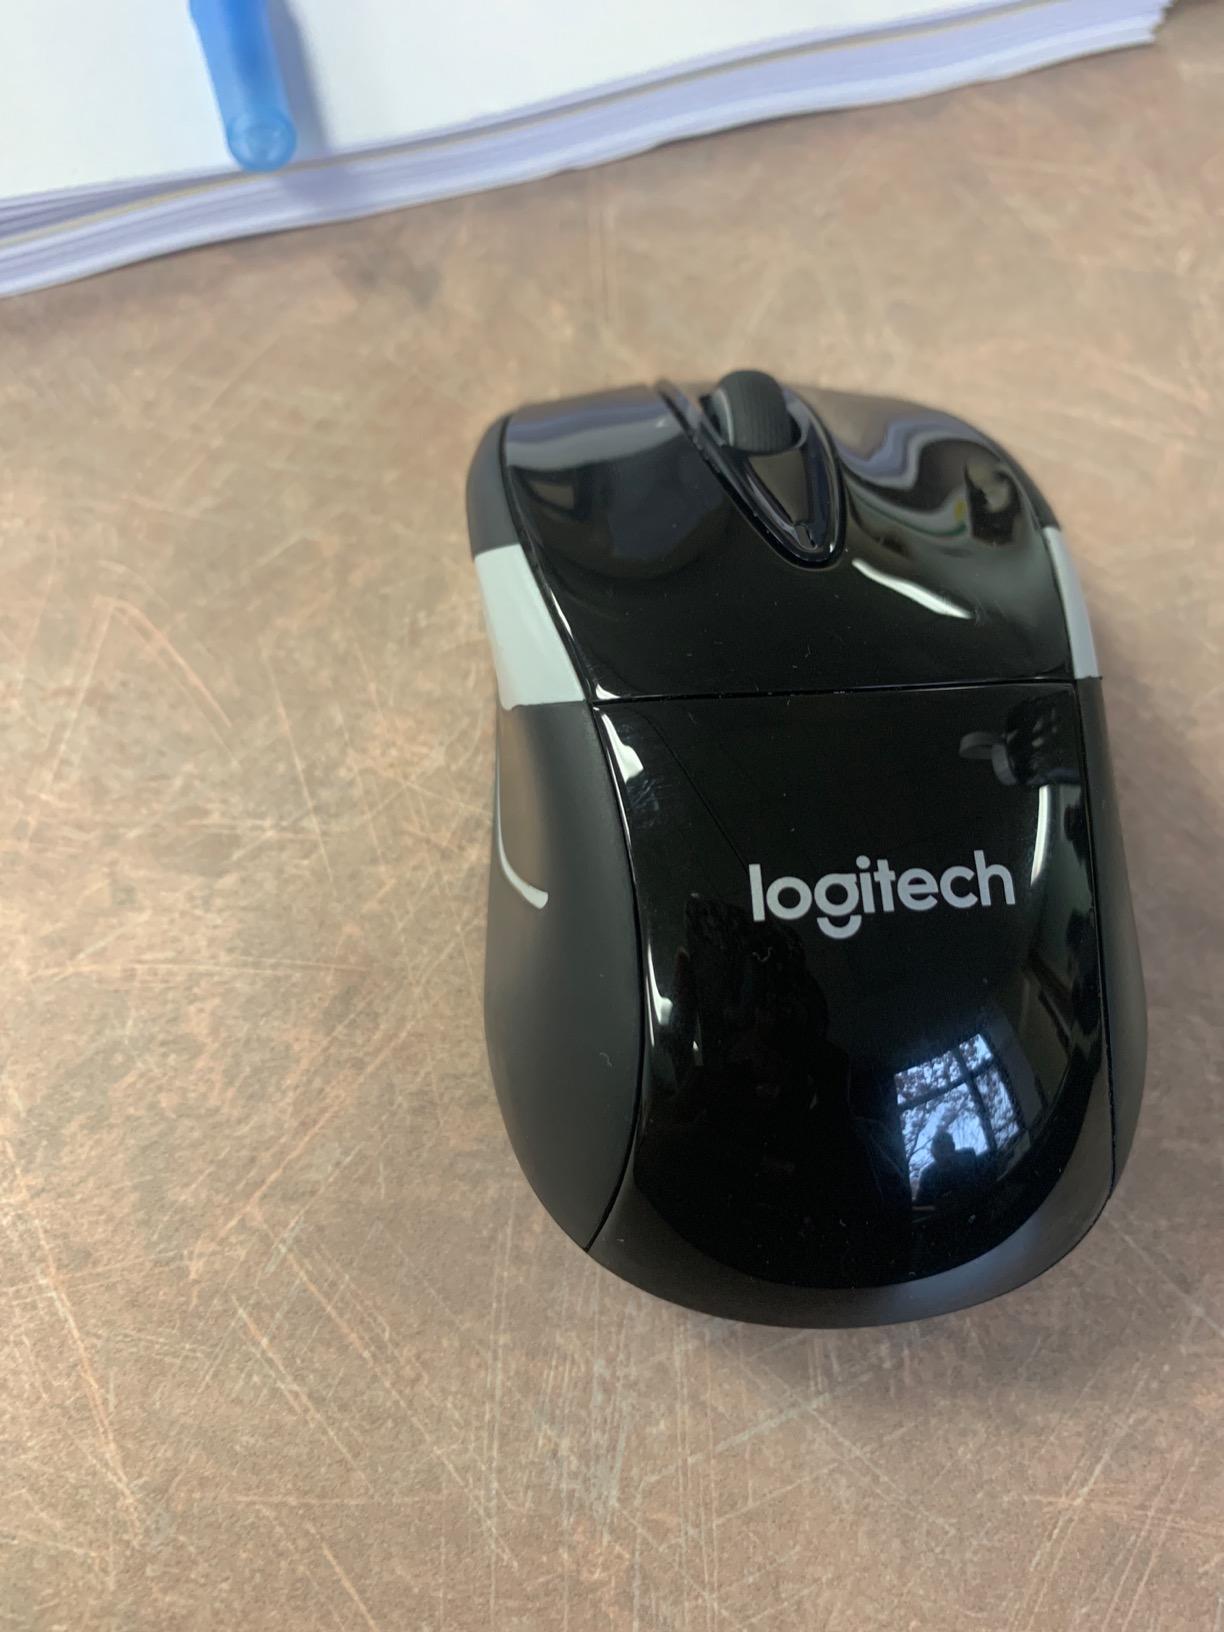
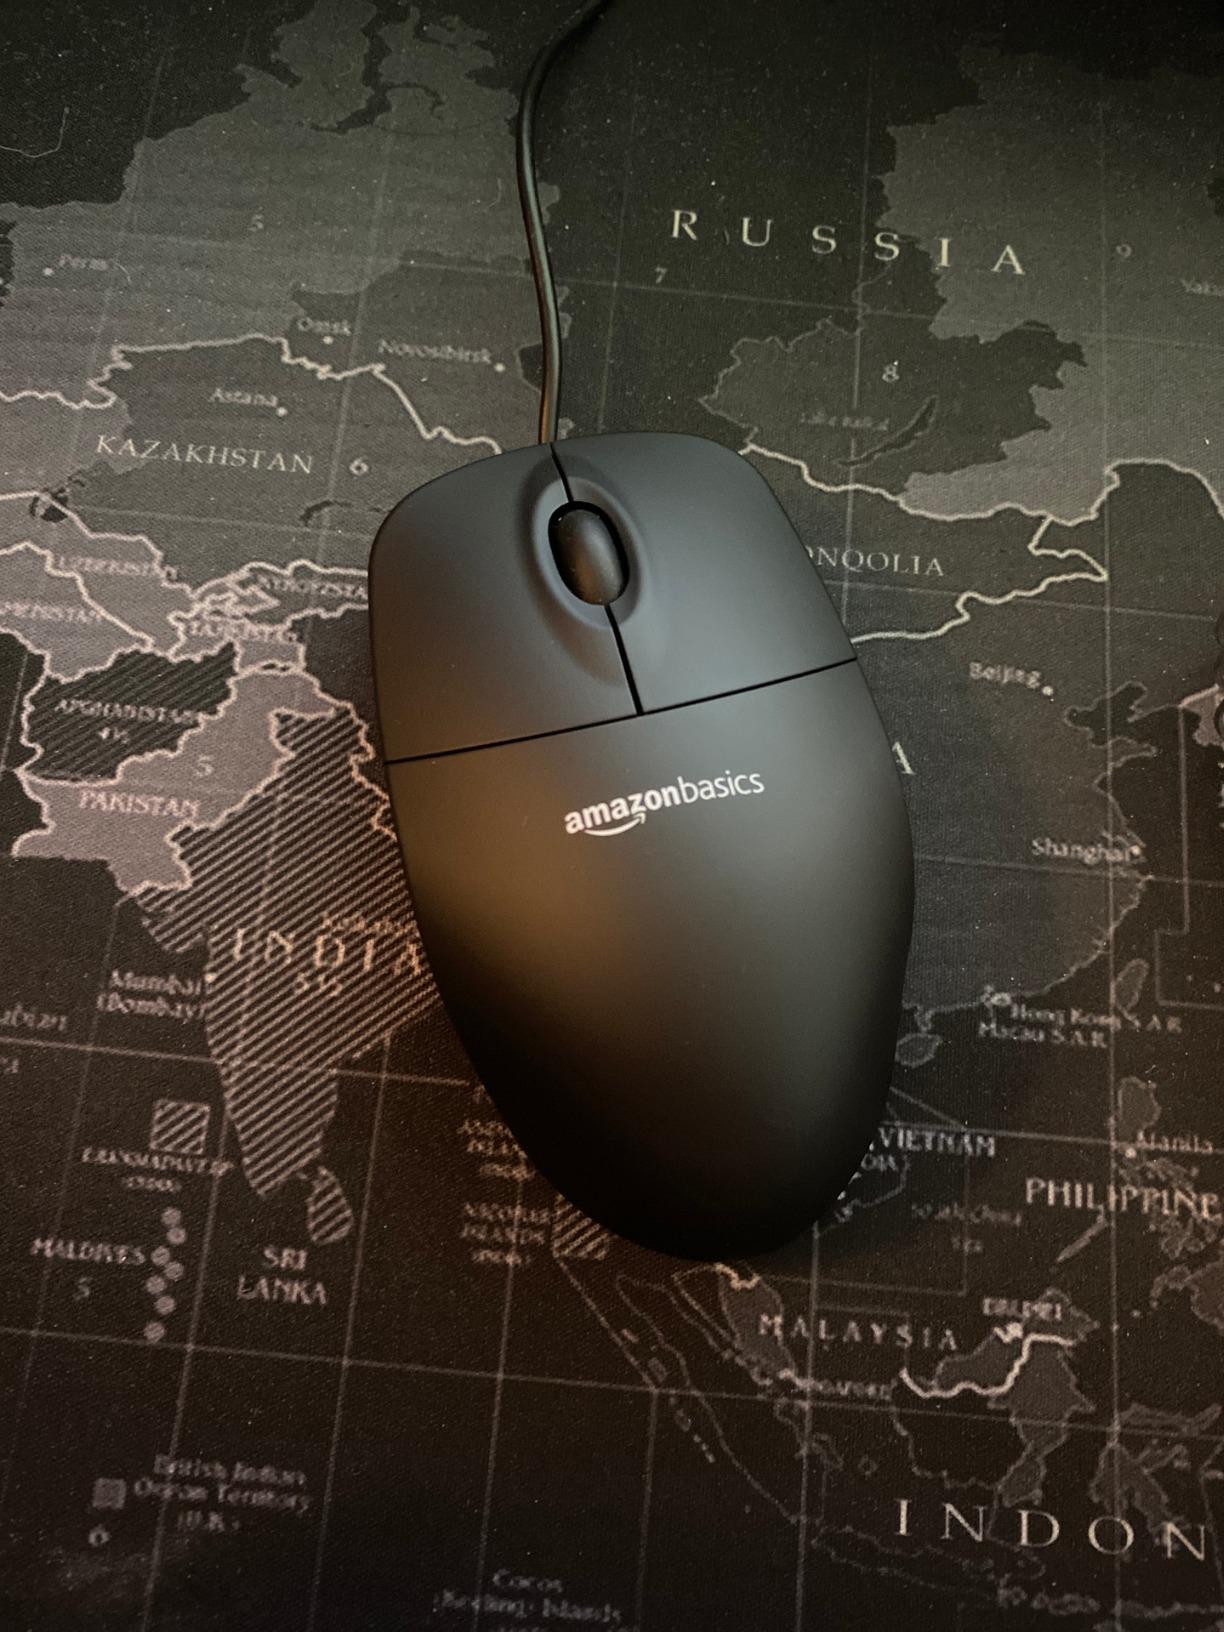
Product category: mouse
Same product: no